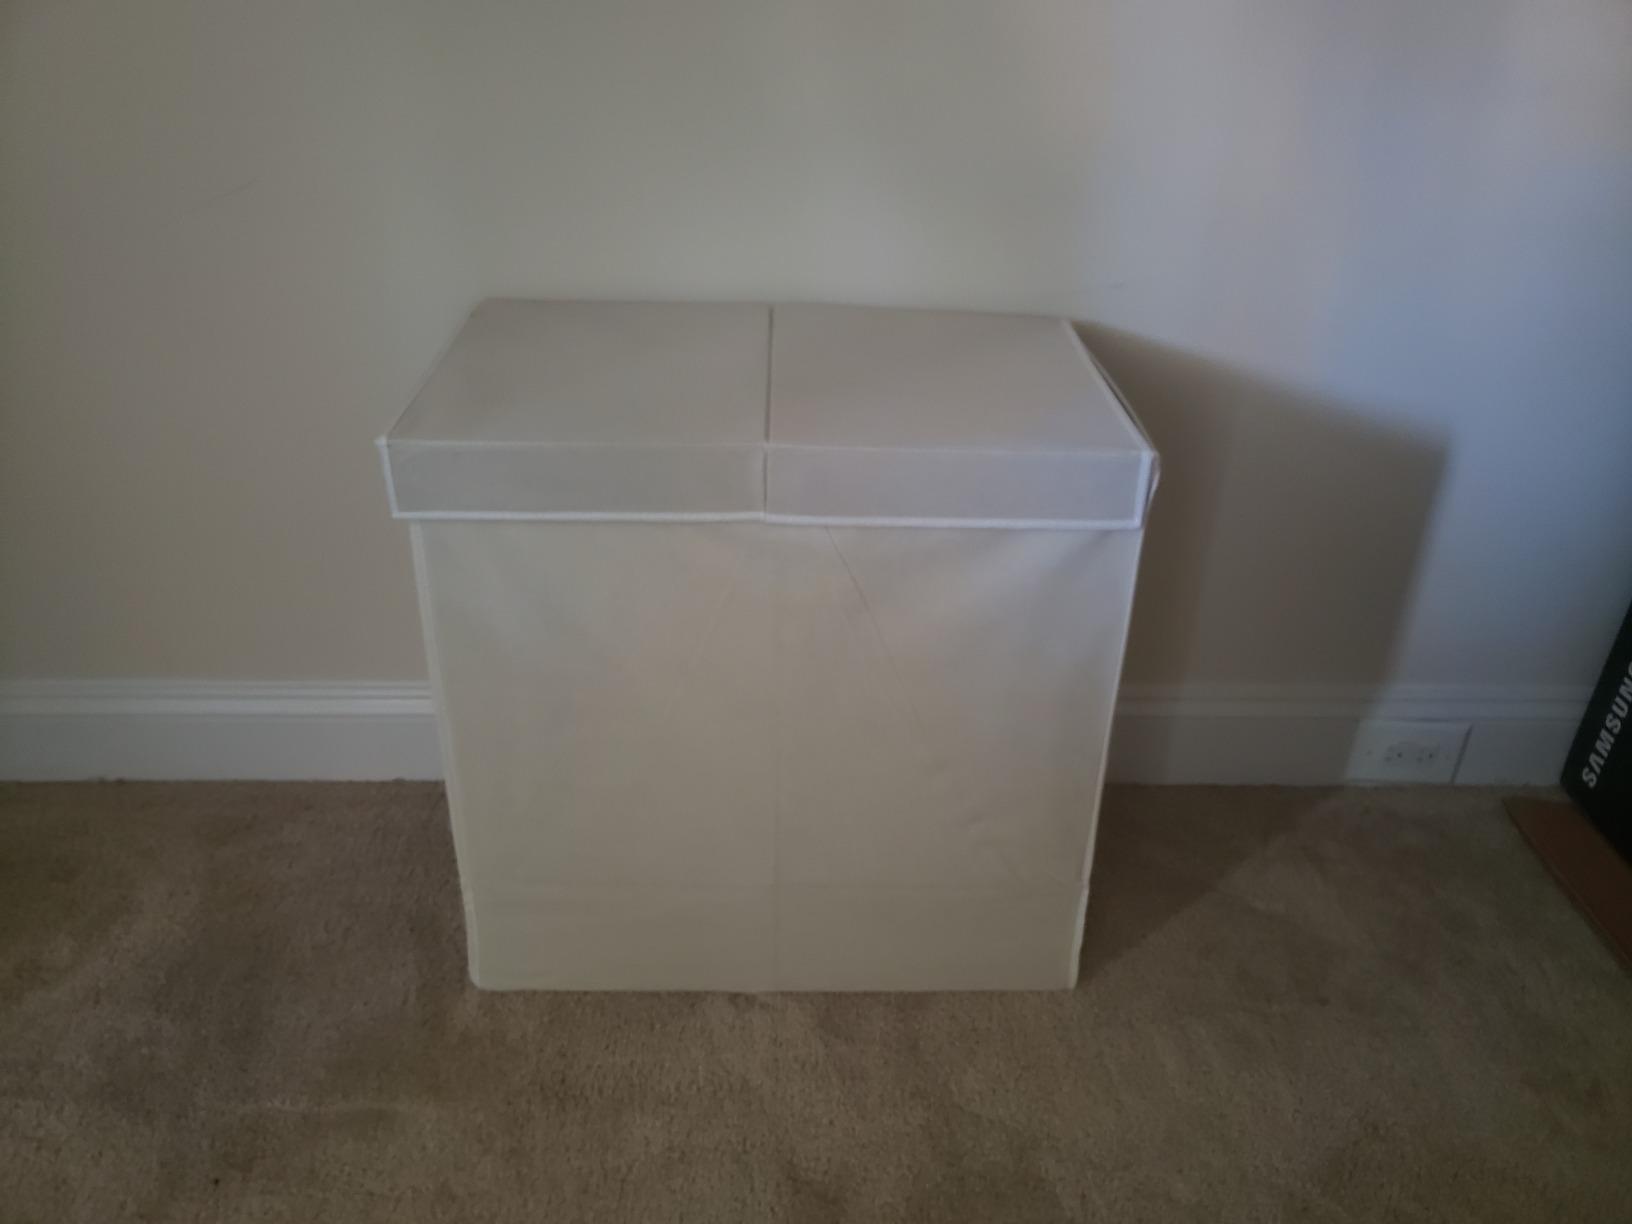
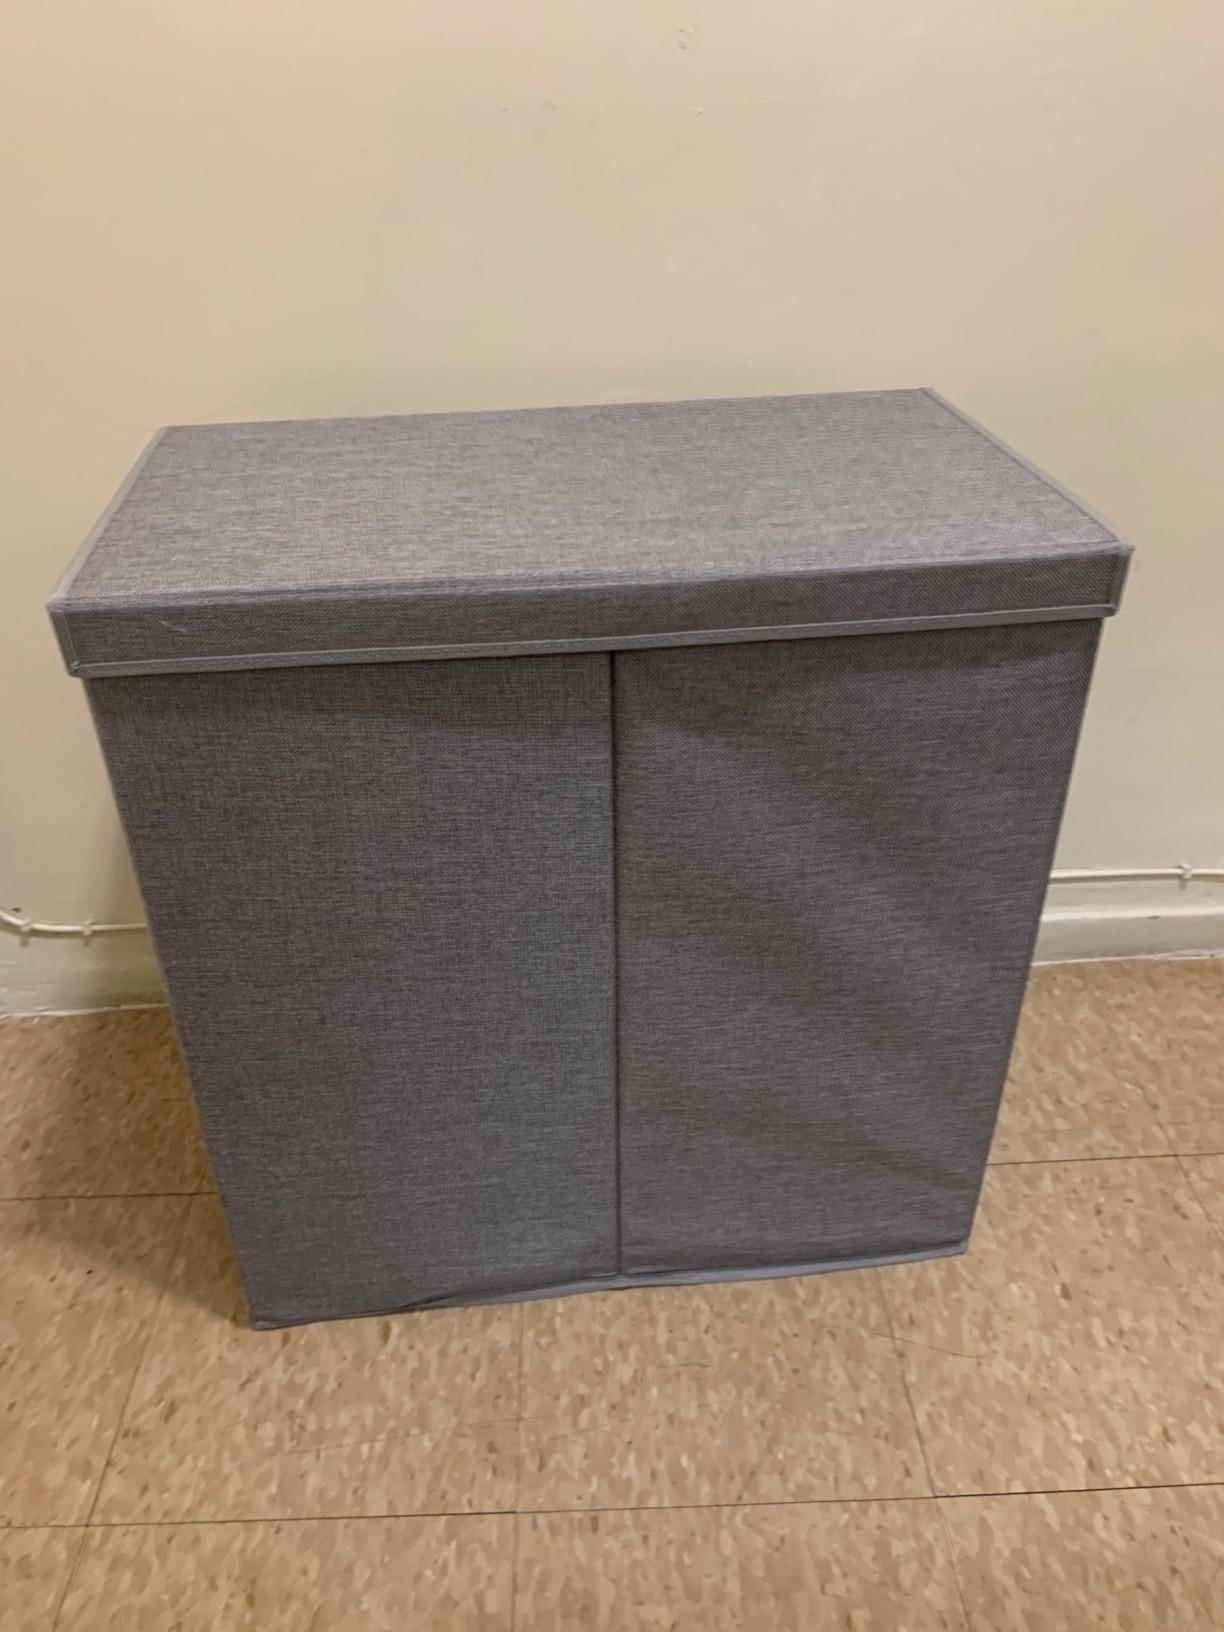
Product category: items_hamper
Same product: no